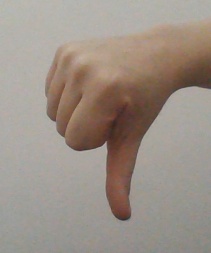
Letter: waw